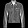
Label: Coat